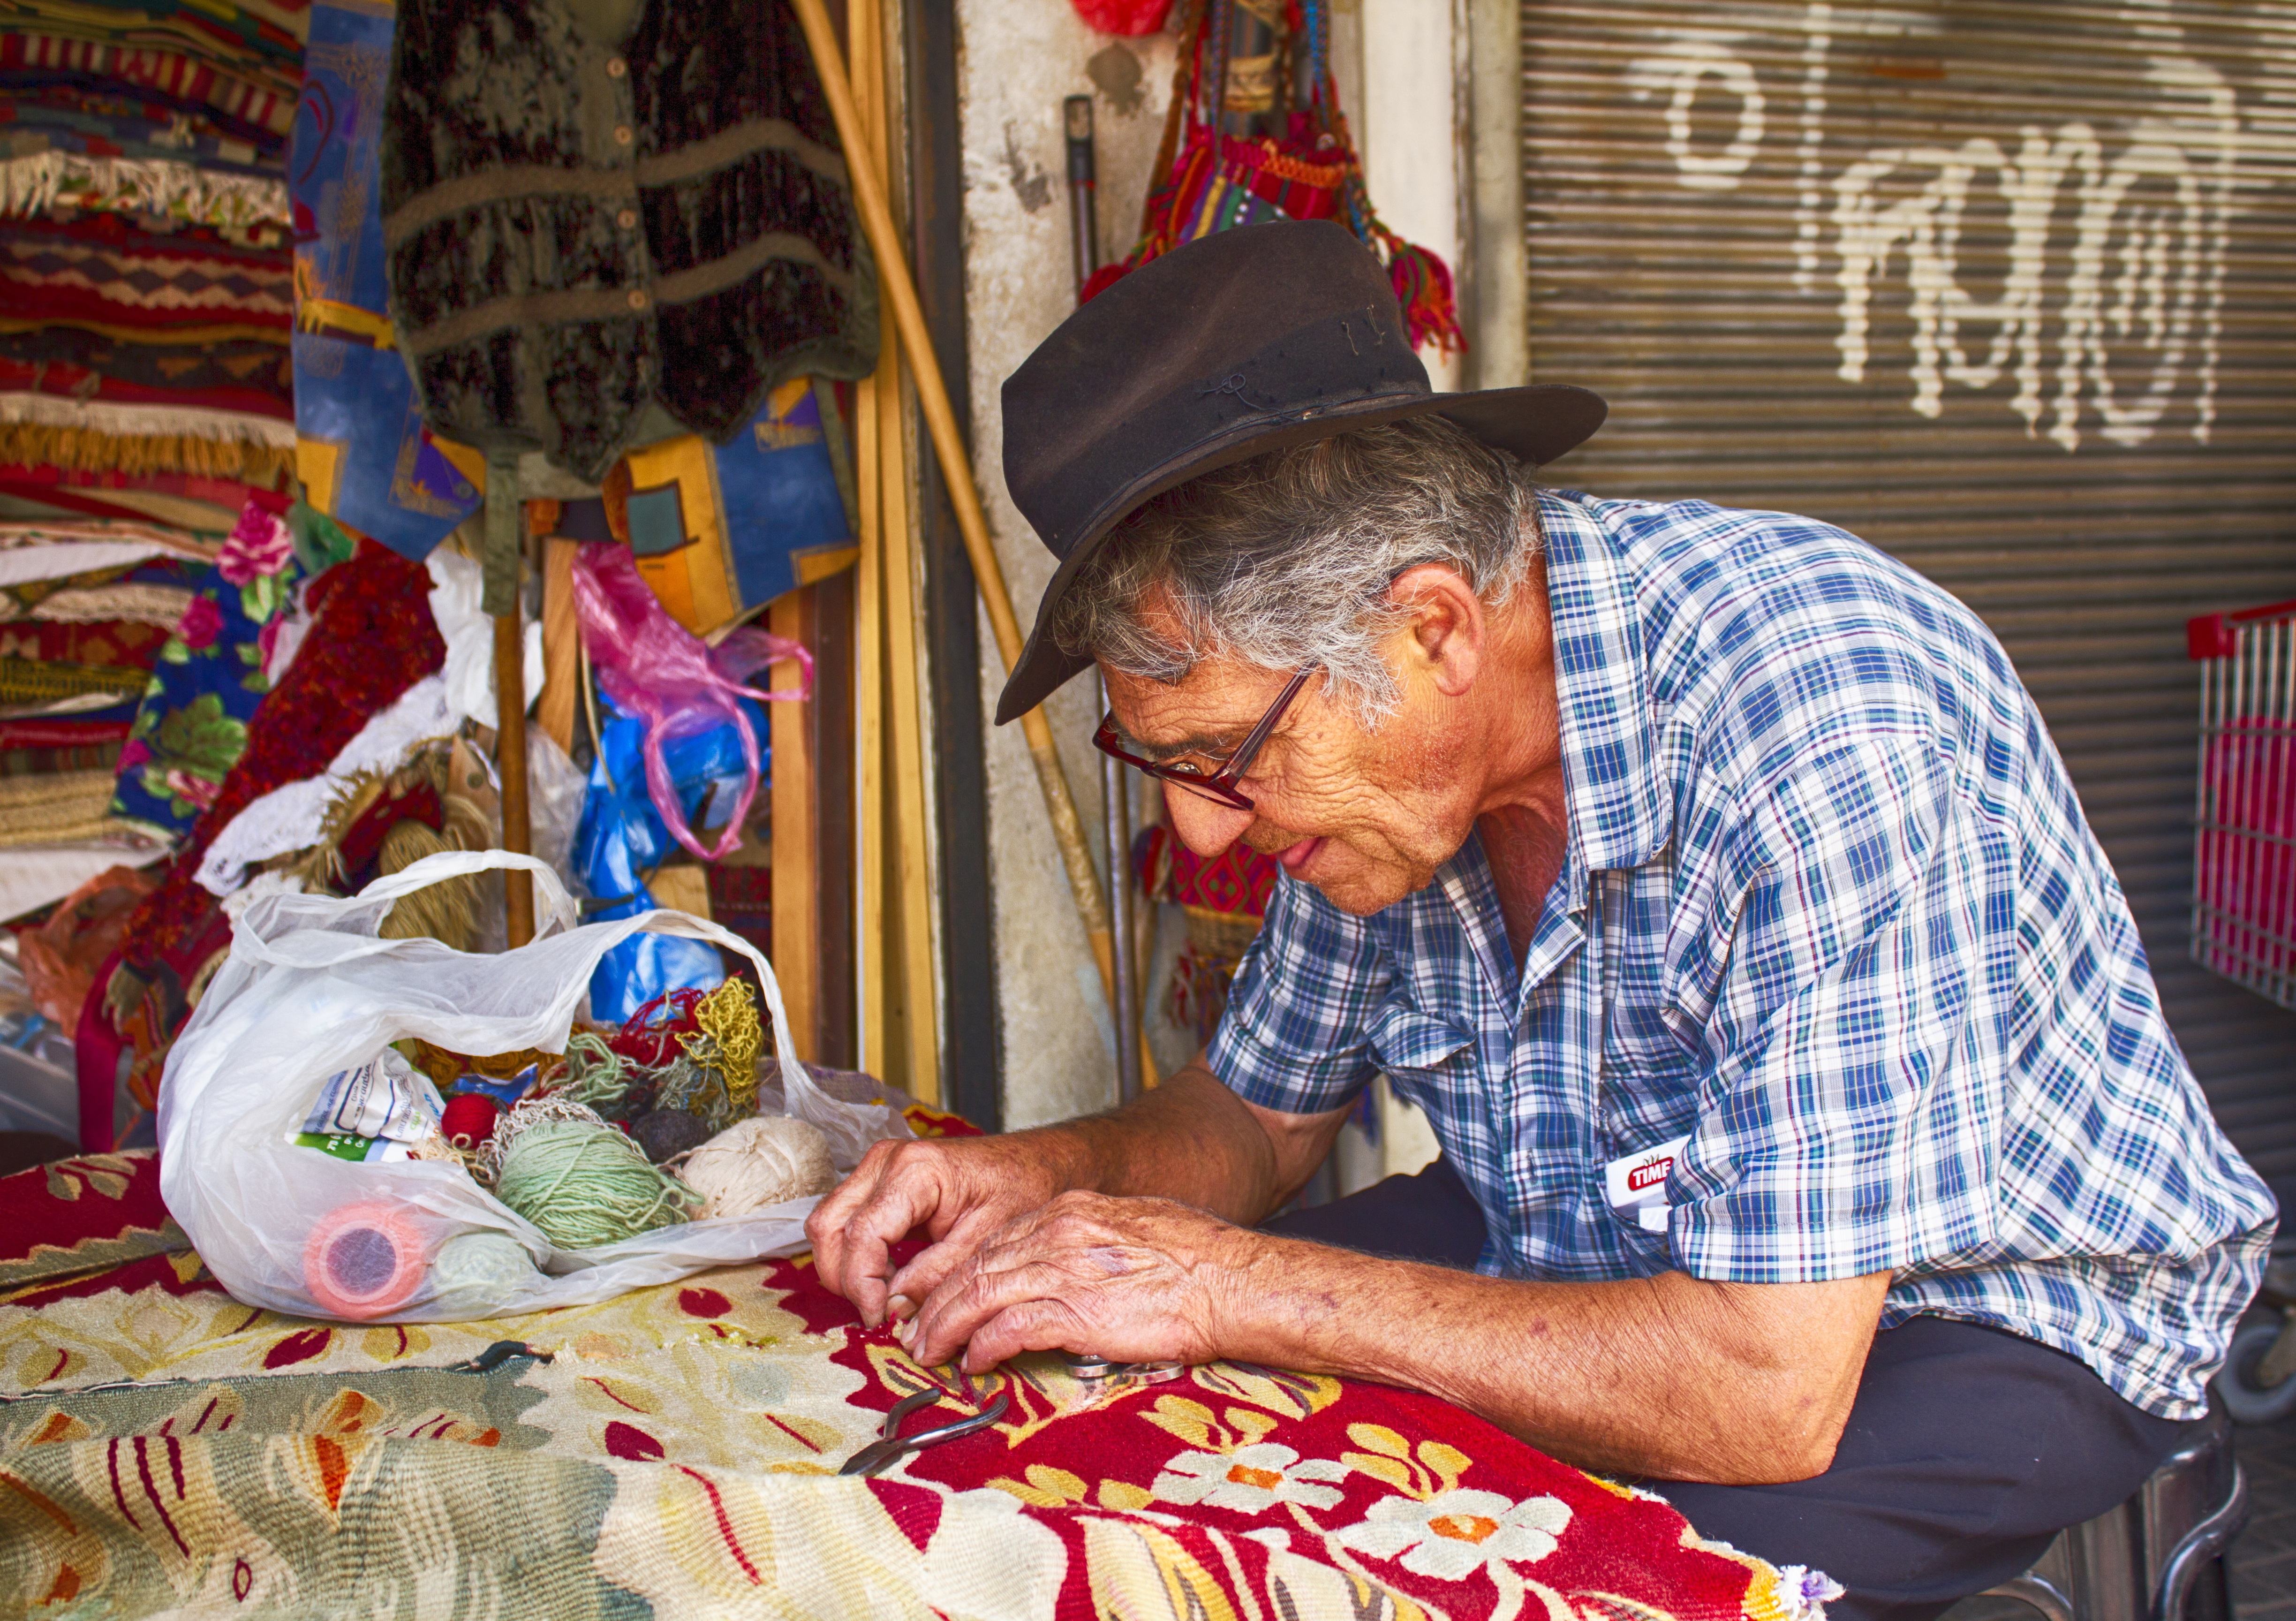
work, man, working, person, people, old, market, christmas, worker, men, temple, tradition, job, tel aviv